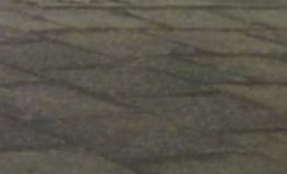
Surface type: concrete plates